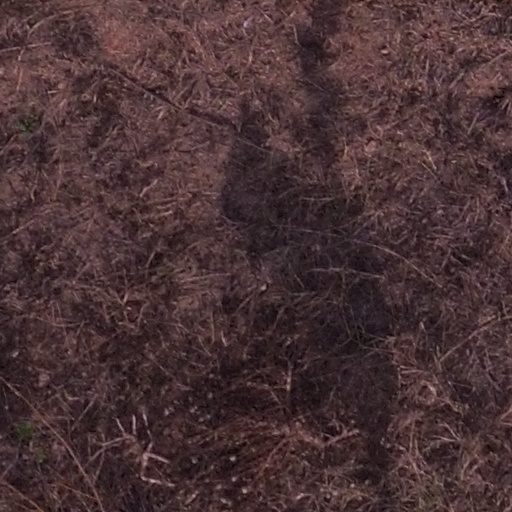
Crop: maize; corn